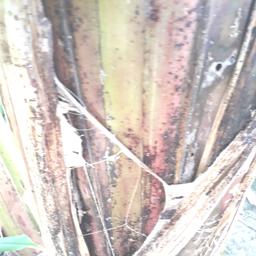
Label: PSEUDOSTEM WEEVIL